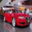
Label: automobile